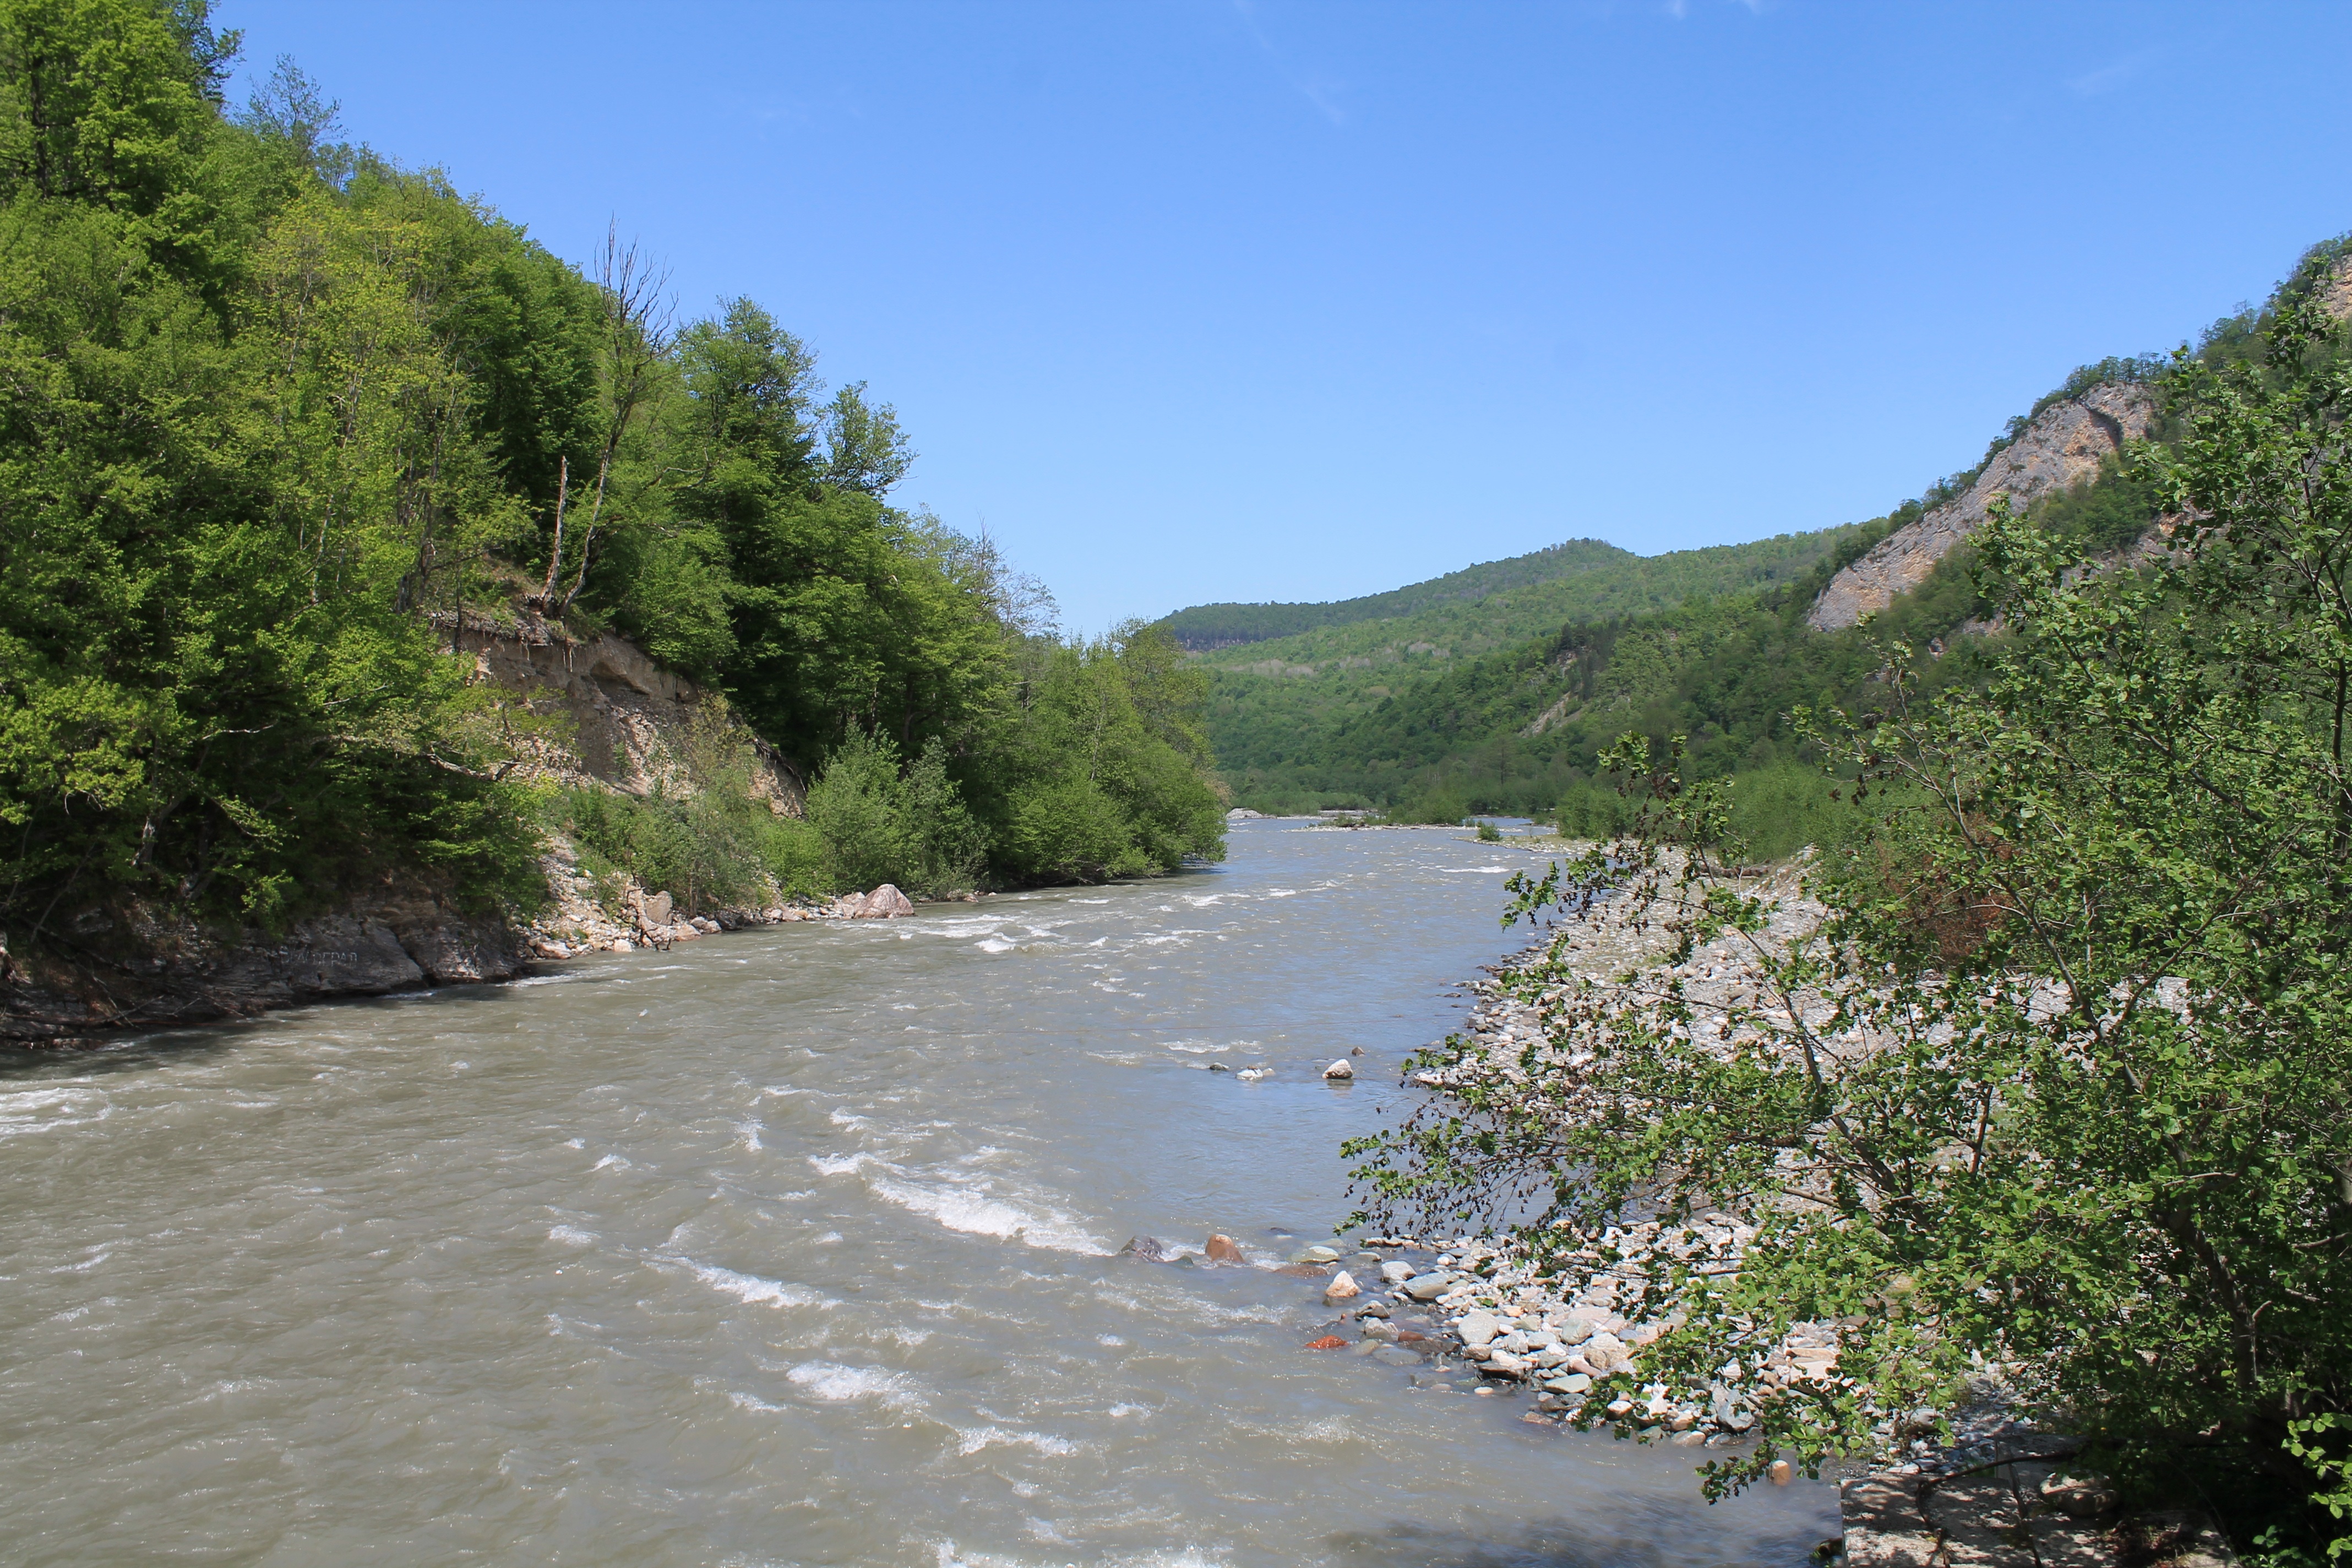
landscape, water, nature, river, valley, stream, rapid, waterway, body of water, stroll, mountains, watercourse, wadi, landform, river bank, geographical feature